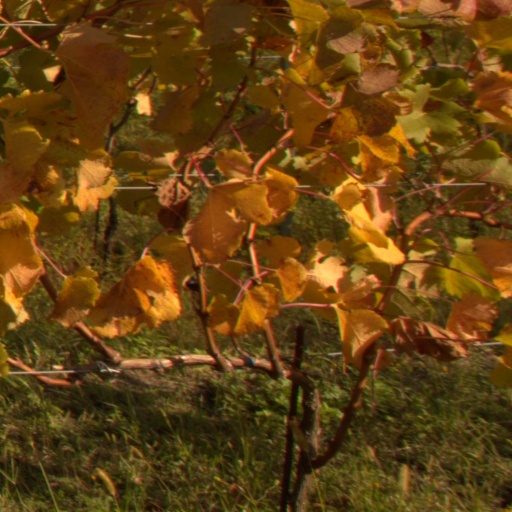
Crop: grape